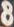
Number: 8